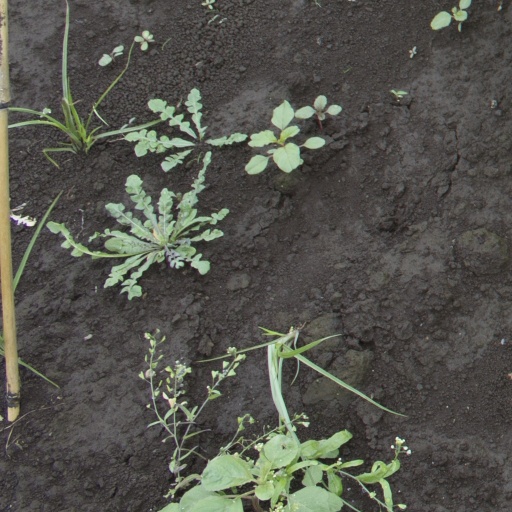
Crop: soybean